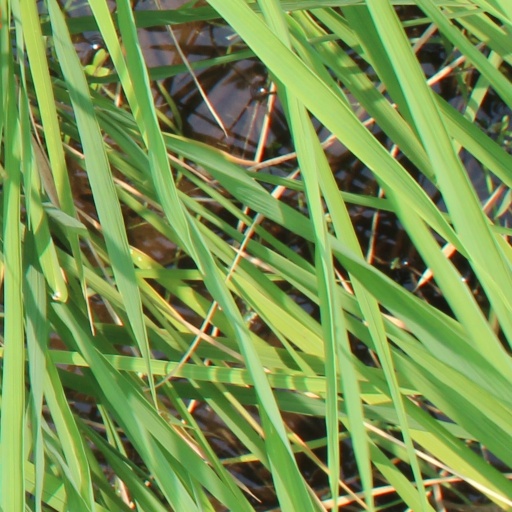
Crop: rice